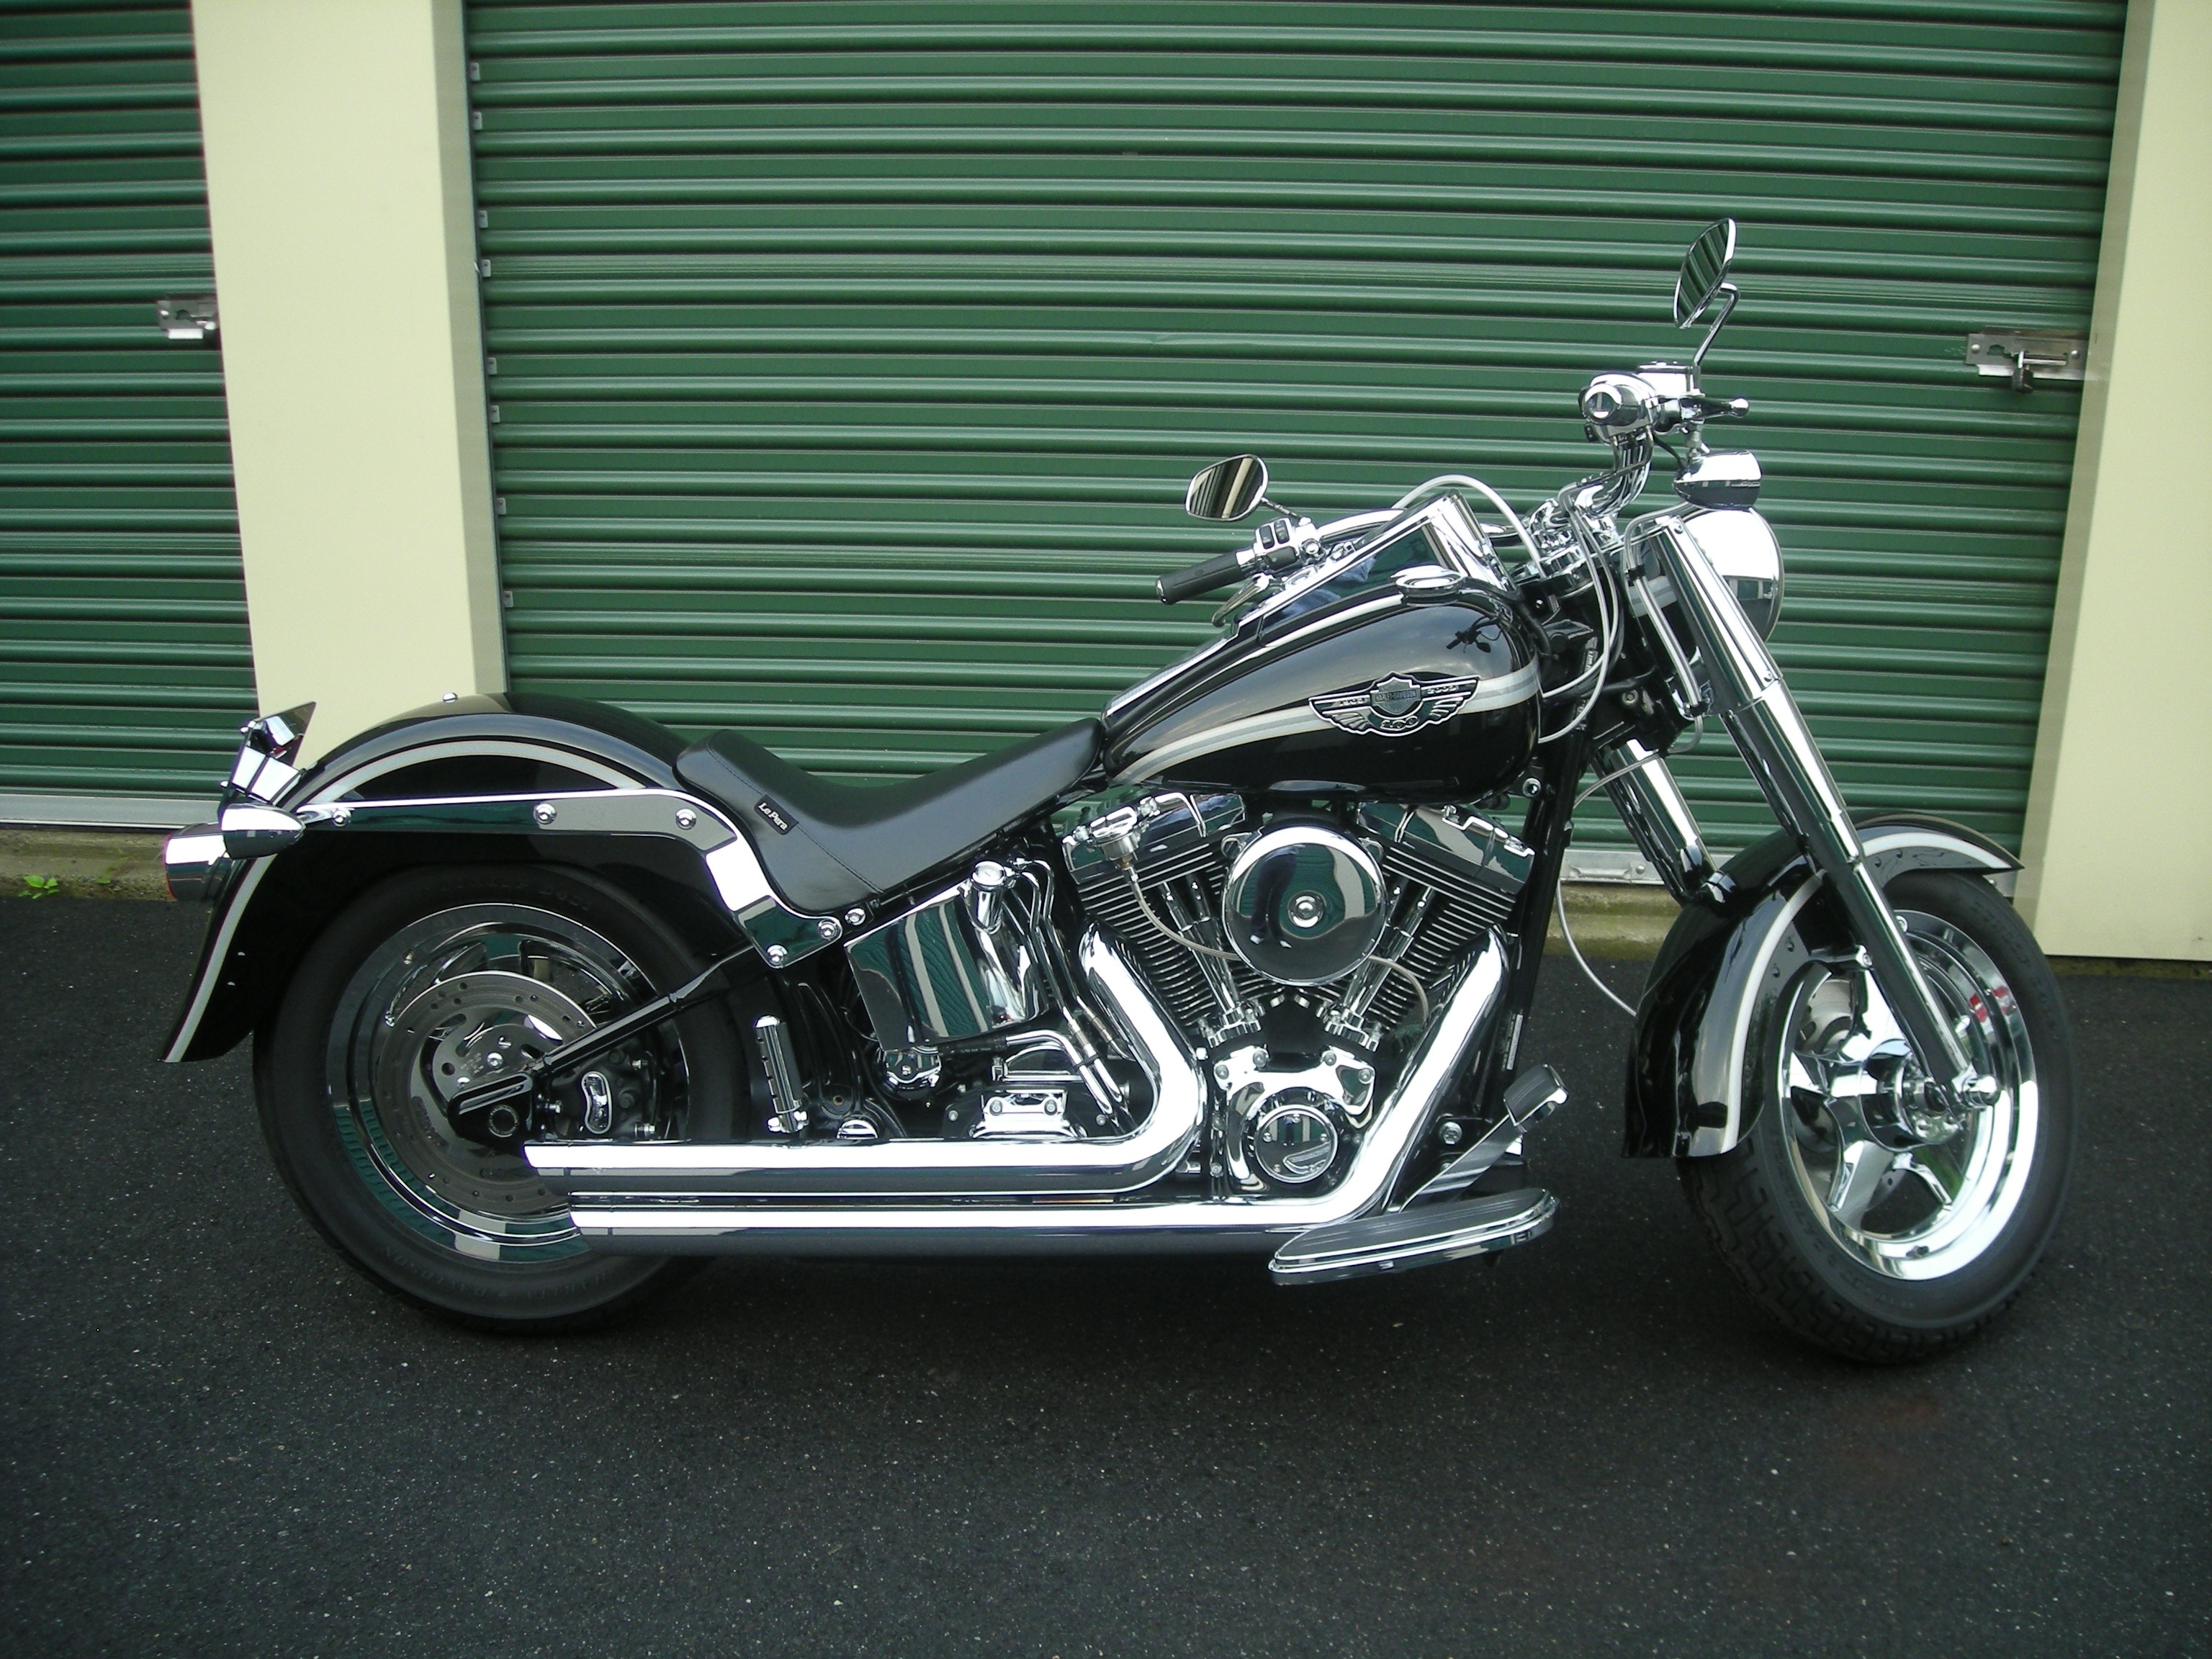
car, wheel, vehicle, motorcycle, motor vehicle, chopper, harley, cruiser, motorcycling, land vehicle, fat boy, automobile make, automotive design